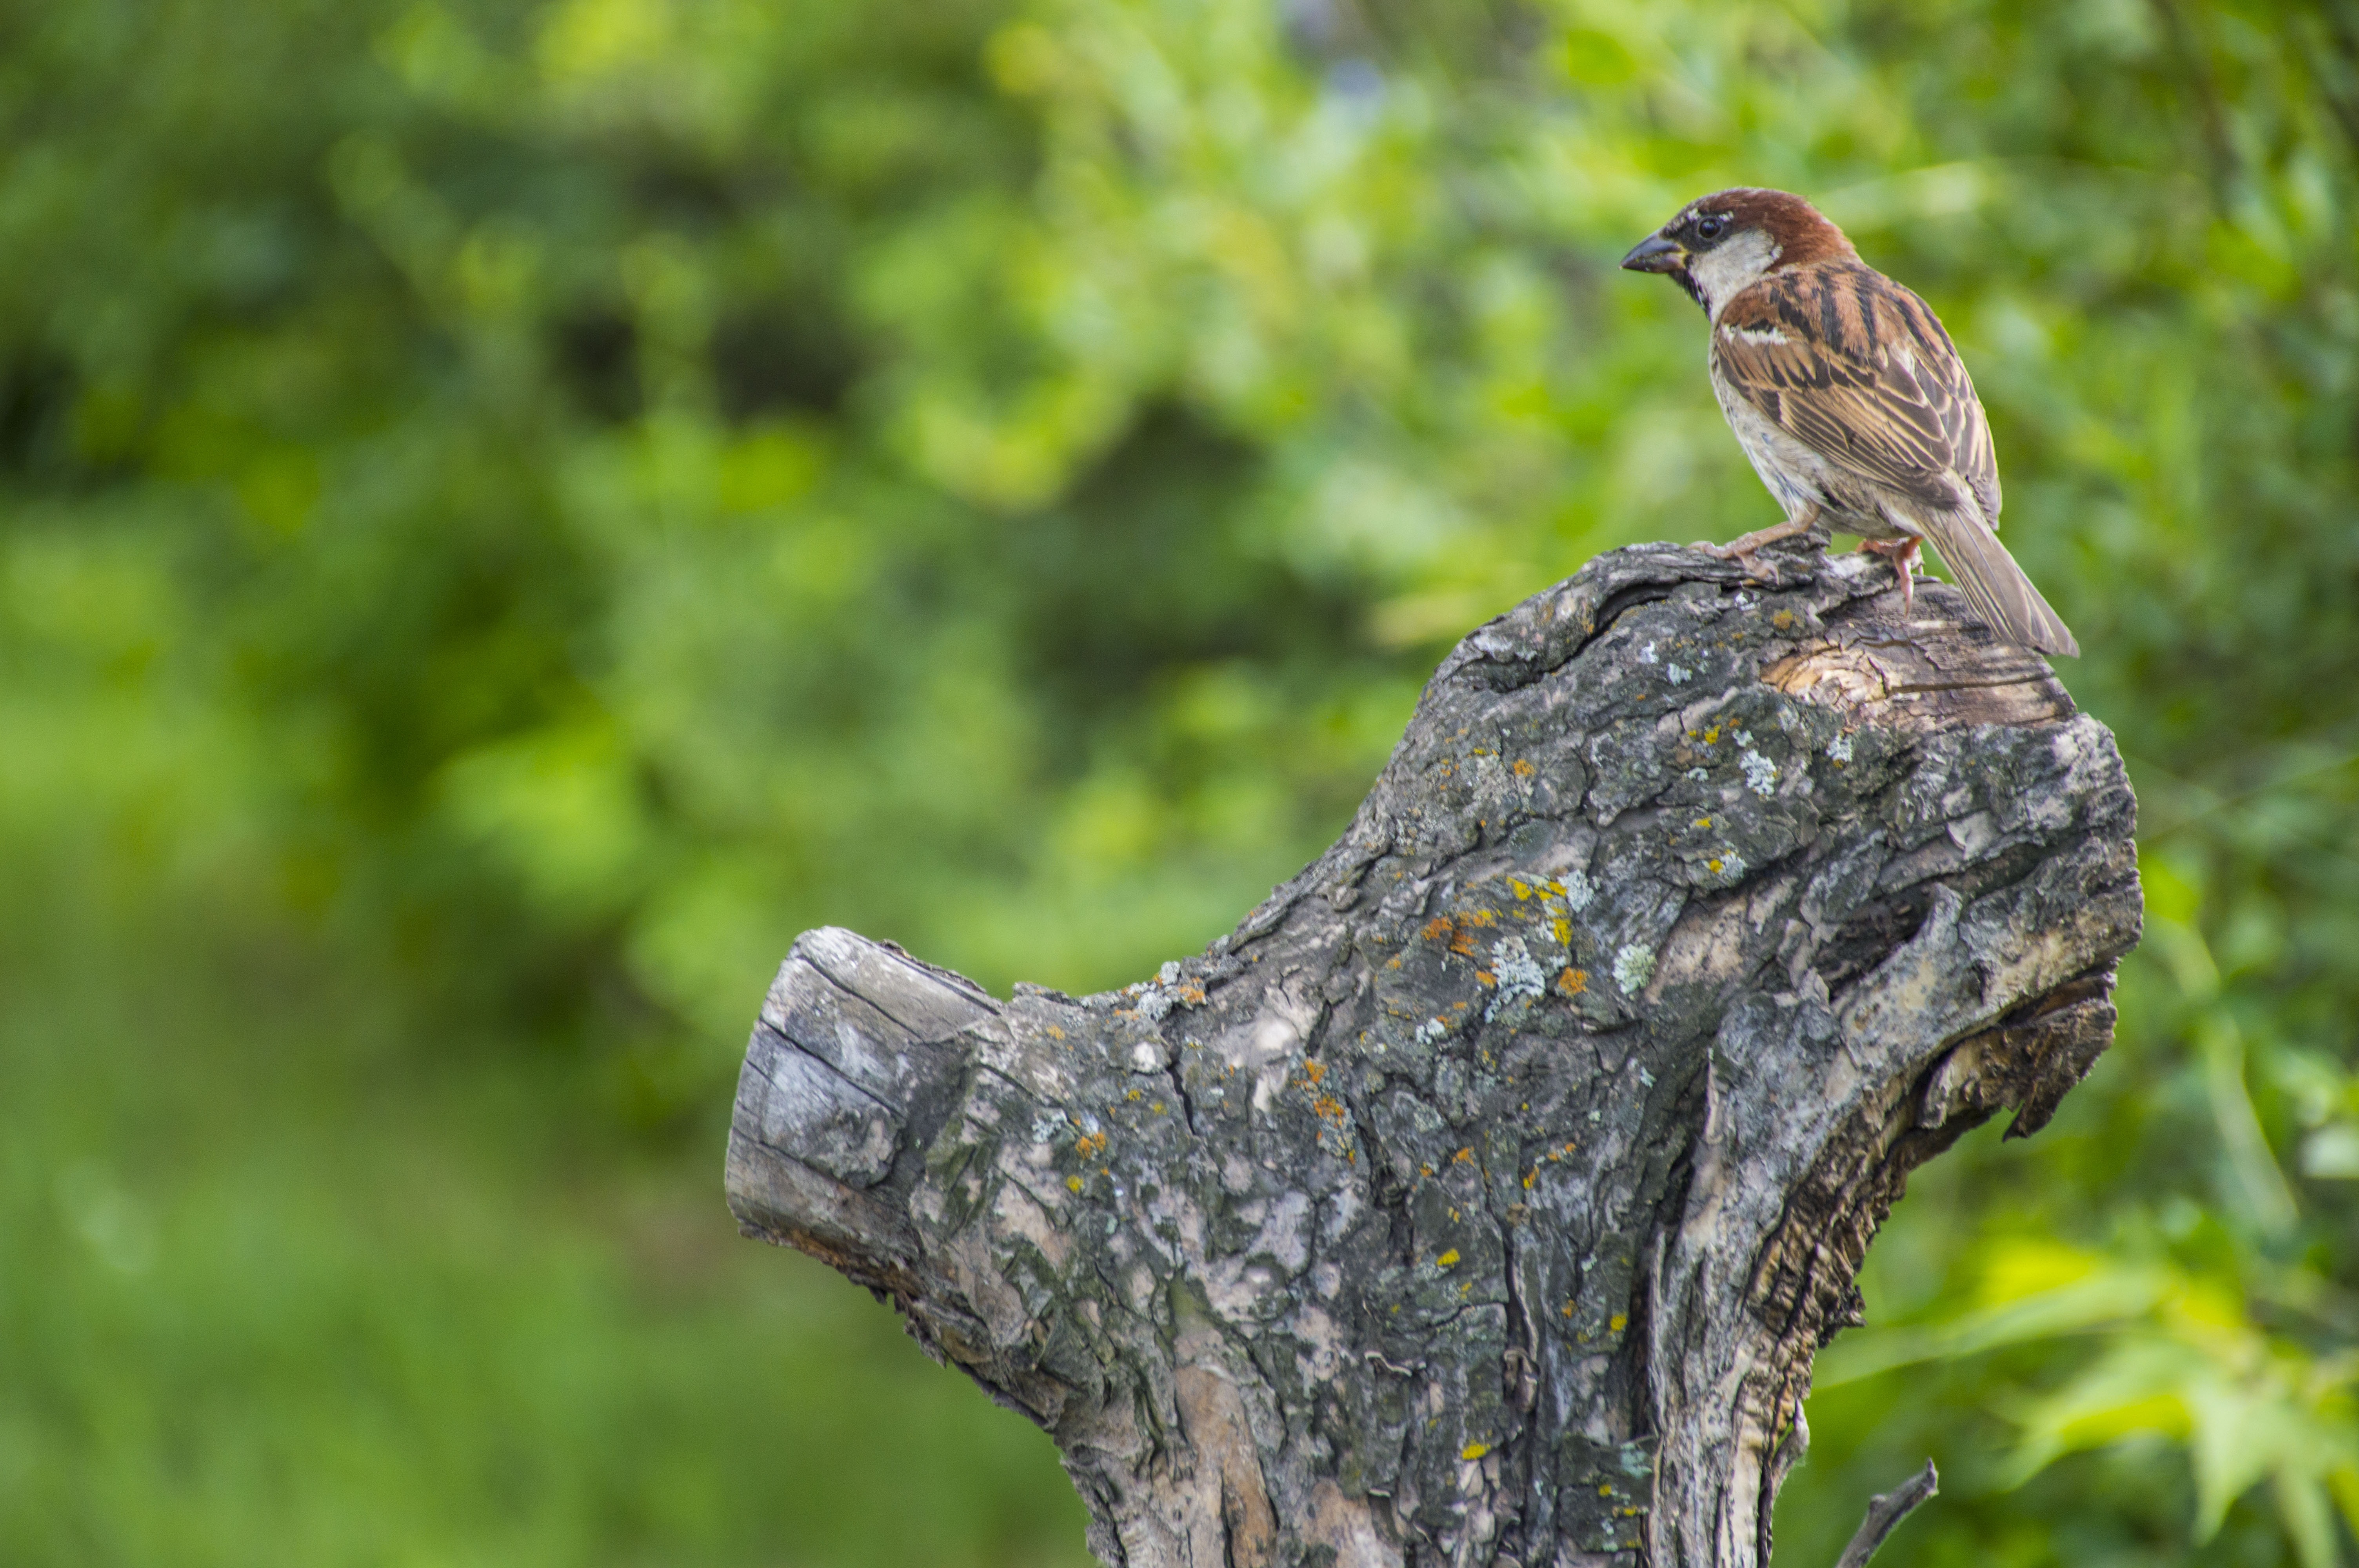
tree, nature, forest, branch, bird, leaf, summer, wildlife, green, macro, fauna, sparrow, perching bird